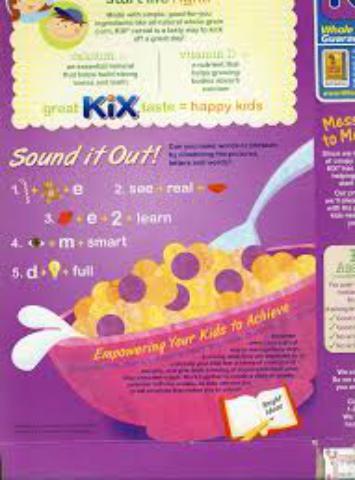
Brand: Berry Berry Kix
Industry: Food